Luca Arbore

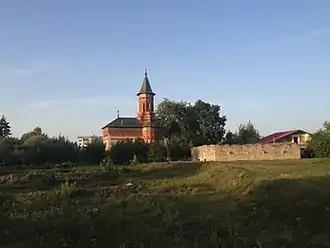
Vestiges of the princely palace, and Arbore's place of execution, in Hârlău

Bogdan was an ailing prince, incapable of fulfilling his duties toward the end of his life; alongside Totrușan, Arbore again took hold of the actual government. The throne went to Stephen IV, a minor (11-years-old at the time). Arbore became the ruler's tutor and, as such, the country's "éminence grise". His estate increased in 1516 with the purchase of Soloneț from the boyars Hanco, eventually comprising 39 separate domains, including Mount Giumalău. Arbore held the office of gatekeeper to March 15 (March 25), 1523; he is also listed as a "hetman" by the chronicler Macarie, but, Eșanu writes, this office had not yet been introduced at the Moldavian court. Similarly, Pahomi notes that the title of "hetman" is "wrongly applied" to Arbore, who never held it.